Stagg Hall

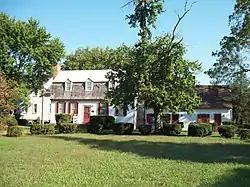
Stagg Hall, September 2009

Stagg Hall, is a historic home located at Port Tobacco, Charles County, Maryland, United States. It is a two-story frame house built about 1766 adjacent to Port Tobacco's former town square. It was built by Thomas Howe Ridgate, a prosperous Port Tobacco merchant.